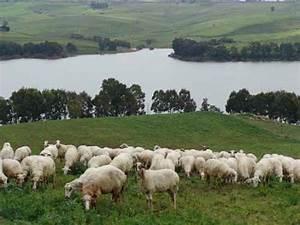
sheep